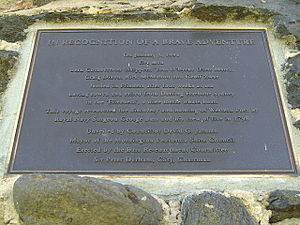
George Bass / Anerkendelse
Mindesplade for 200-året for opdagelsen af Western Port.
George Bass var en skibslæge i den britiske flåde kendt for sine opdagelsesrejser i Australien.